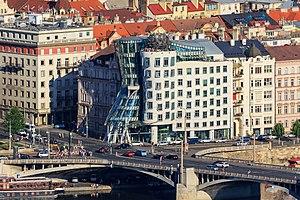
La maison dansante ou maison qui danse est le surnom donné à l'immeuble de bureaux Nationale-Nederlanden situé au centre de Prague, en République tchèque. Œuvre conjointe de l'architecte tchèque d'origine croate Vlado Milunić et de l'architecte américano-canadien Frank Gehry, il est situé sur les quais de la rive droite de la rivière Vltava. Sa construction fut entreprise en 1994 et achevée en 1996.